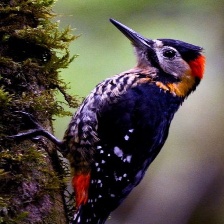
Species: DARJEELING WOODPECKER
Scientific name: DENDROCOPOS DARJELLENSIS